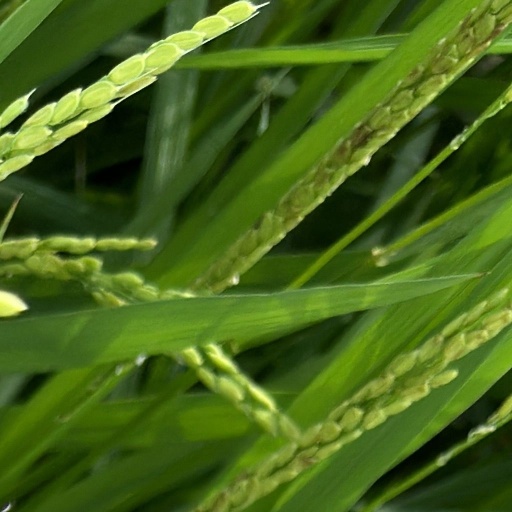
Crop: rice